Berkeley Art Museum and Pacific Film Archive

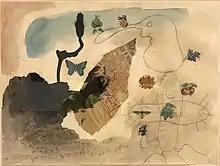
Joan Miró, "Metamorphosis", mixed media, 1936, one of 15 works given to the museum in 2021 from the Richard and Mary L. Gray Collection.

The museum has mounted important exhibitions of the works of Ant Farm, Joe Brainard, Joan Brown, Theresa Hak Kyung Cha, Robert Colescott, Jay DeFeo, Juan Gris, Eva Hesse, Paul Kos, Robert Mapplethorpe, Barry McGee, Richard Misrach, Bruce Nauman, Peter Paul Rubens, Martin Puryear, Sebastião Salgado, William Wiley, and many others.